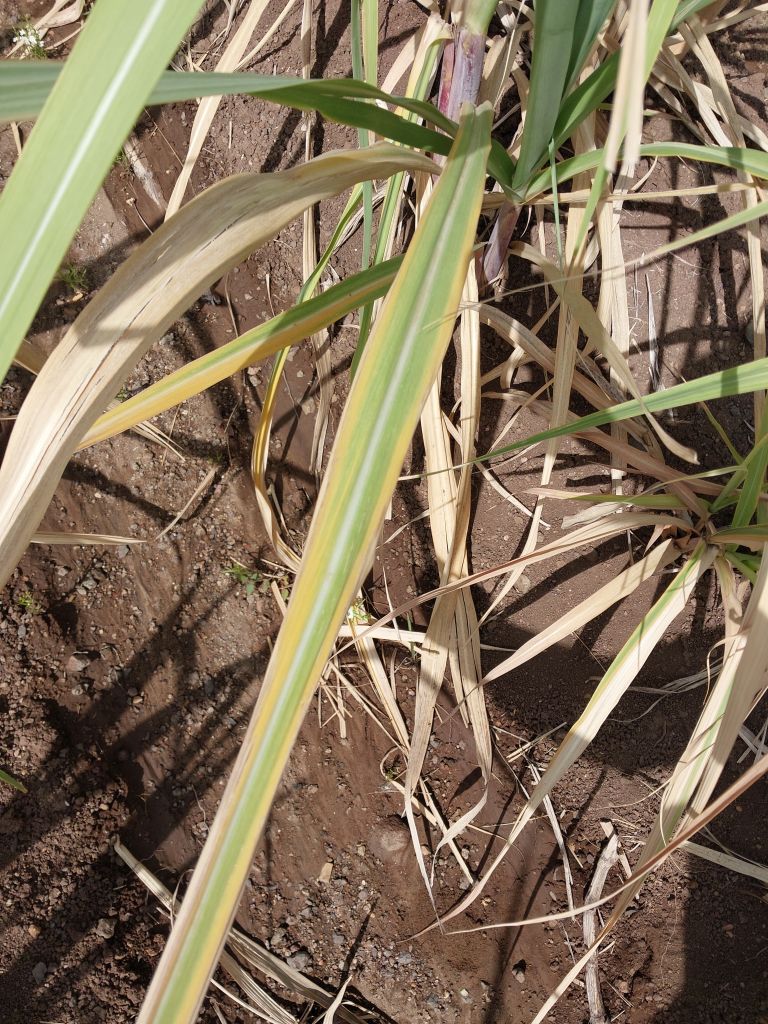
Label: Yellow Leaf